YJK

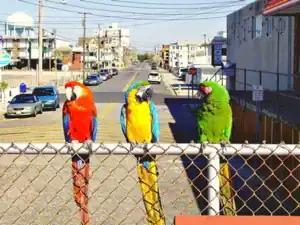
YJK converted image

YJK is composed of three components: formula_1, formula_2 and formula_3. formula_1 is similar to luminance (but computed differently), formula_2 and formula_3 are the chrominance components (representing the red and green color differences). The formula_1 component is a 5-bit value (0 to 31), specified for each individual pixel.